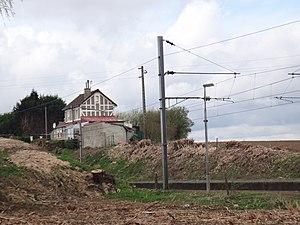
Gare de Wambaix, Nord, France, en 2014
La gare de Wambaix est une gare ferroviaire française de la ligne de Busigny à Somain, située sur le territoire de la commune de Wambaix dans le département du Nord, en région Hauts-de-France.